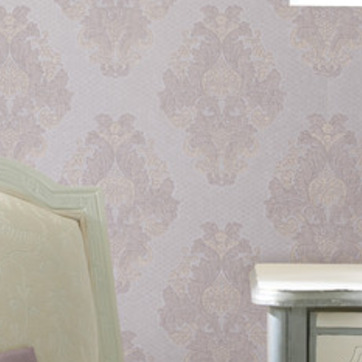
Material: wallpaper